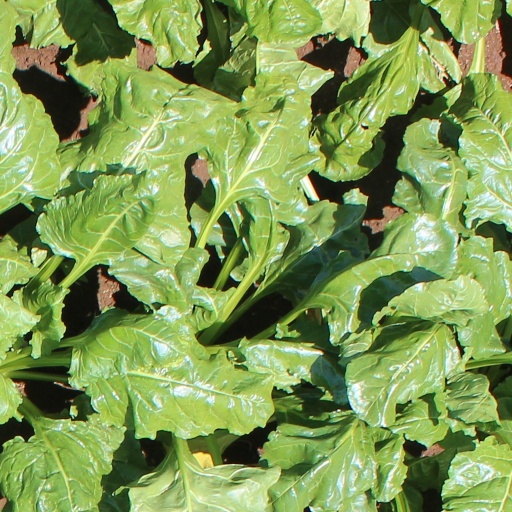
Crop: sugar beet